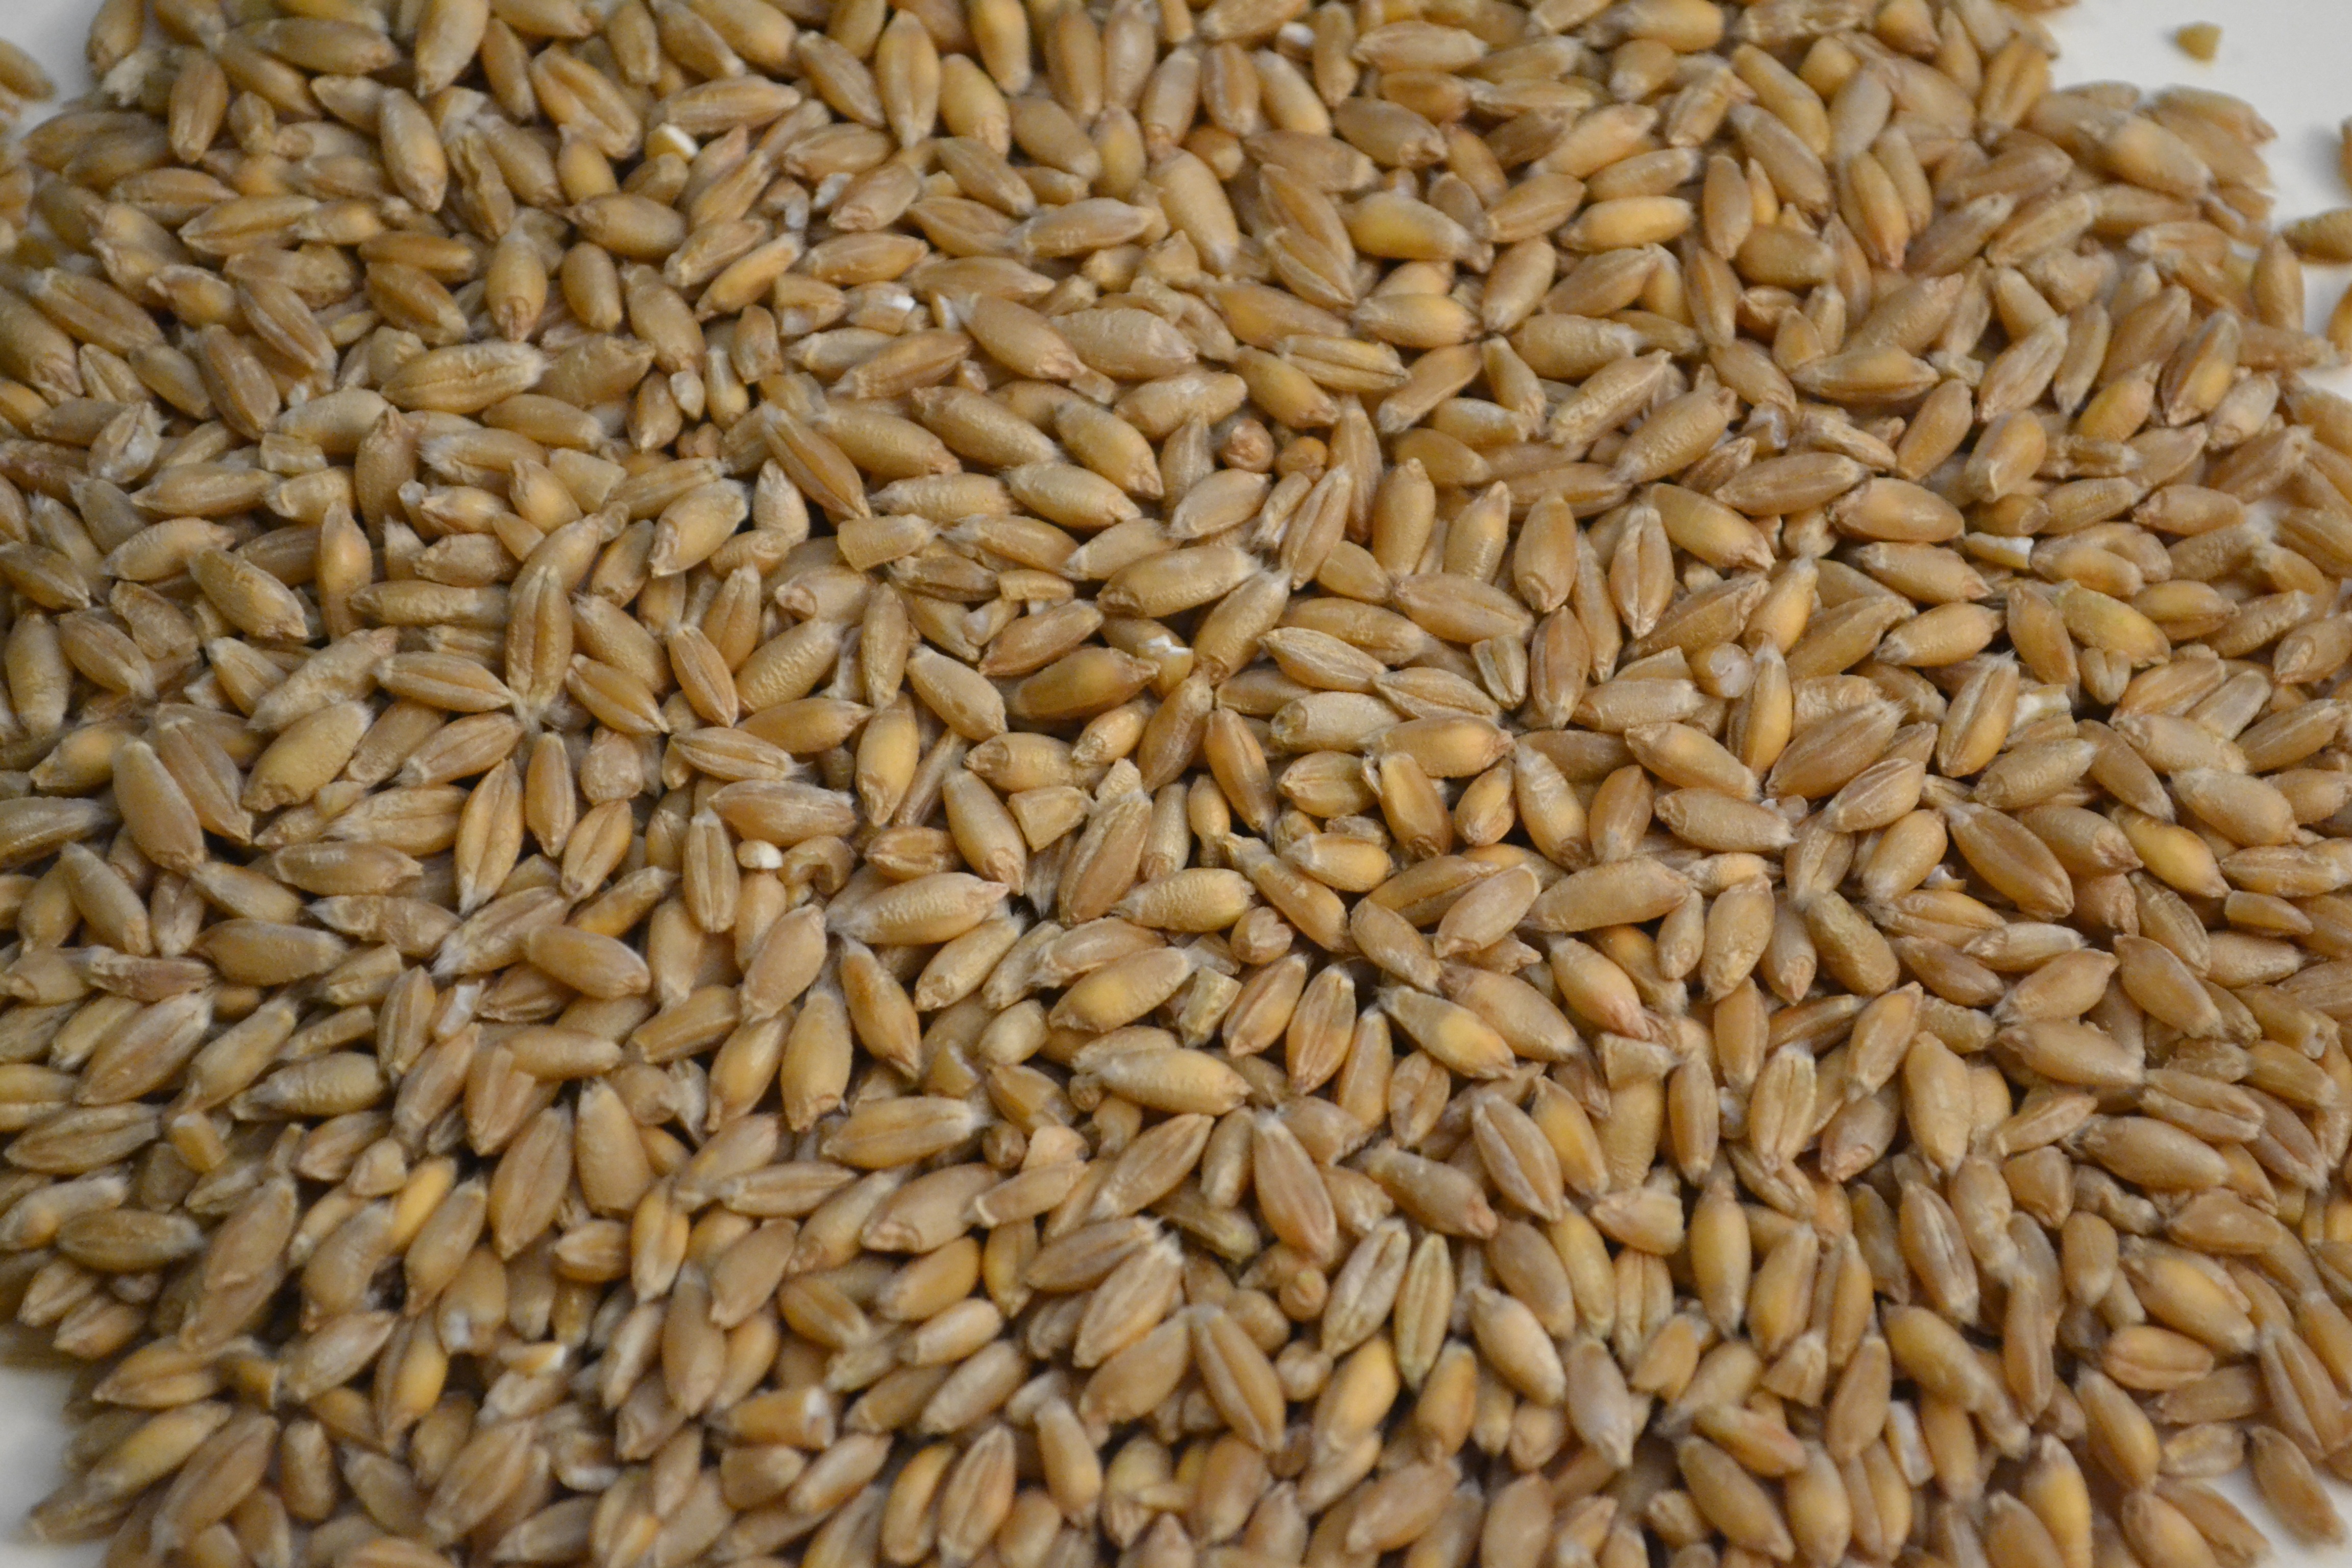
plant, barley, wheat, dish, food, produce, crop, agriculture, cereal, vegetarian food, organic, grains, flowering plant, commodity, emmer, triticale, sunflower seed, grass family, land plant, food grain, einkorn wheat, whole grain